Richard Wagner

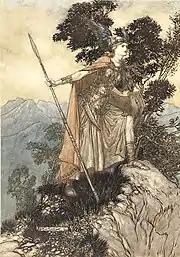
A youthful valkyrie, wearing armour, cloak and winged helmet and holding a spear, stands with one foot on a rock and looks intently towards the right foreground. In the background are trees and mountains.

For the design of the Festspielhaus, Wagner appropriated some of the ideas of his former colleague, Gottfried Semper, which he had previously solicited for a proposed new opera house in Munich. Wagner was responsible for several theatrical innovations at Bayreuth; these include darkening the auditorium during performances, and placing the orchestra in a pit out of view of the audience.